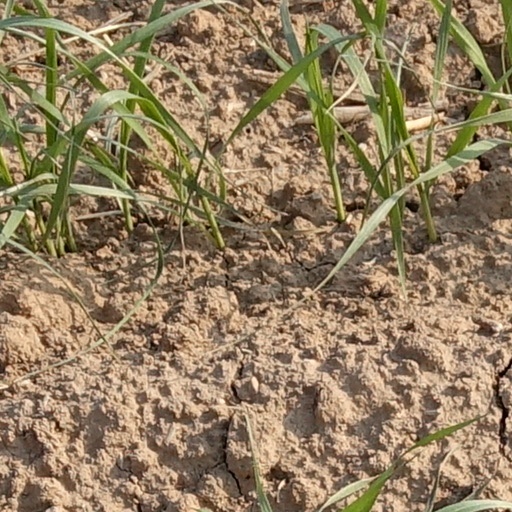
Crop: wheat